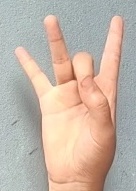
ASL sign: 8